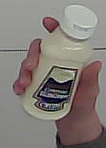
Product: heinz_mayo